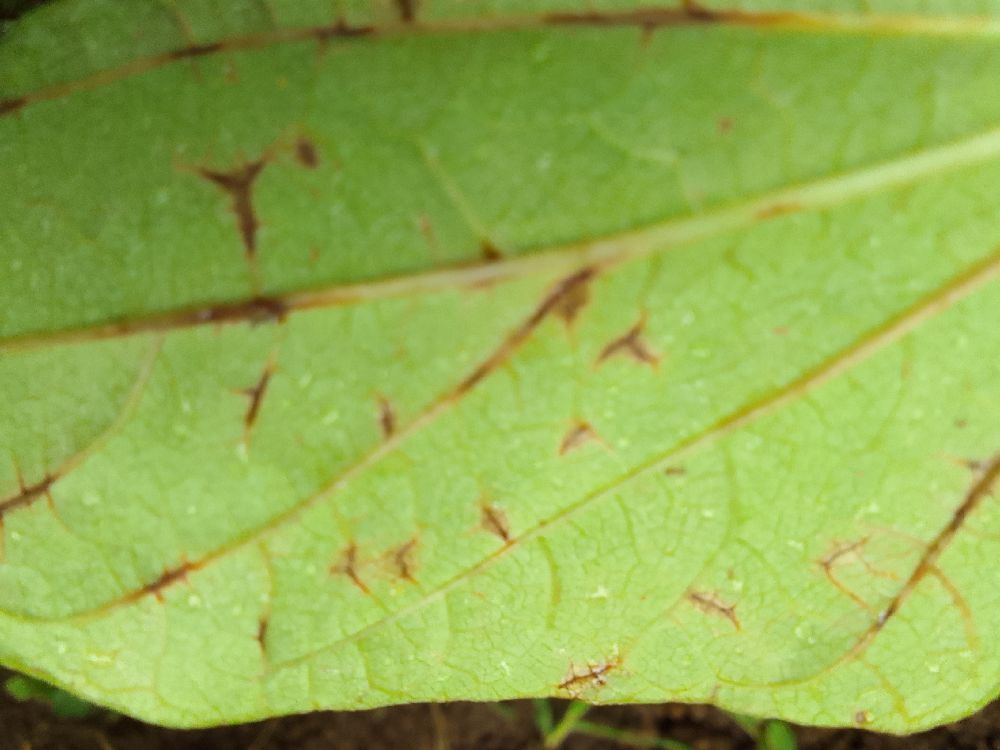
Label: anthracnose